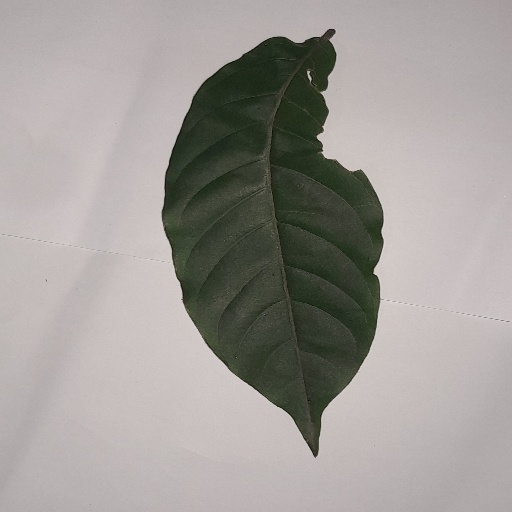
Species: HariTaki
Leaf condition: Shot Hole